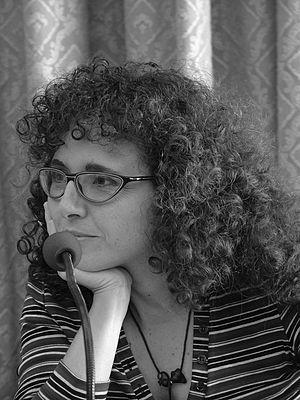
L'écrivaine, journaliste et activiste italienne pour les droits des personnes LGBT Delia Vaccarello lors d'une conference publique à Salerno, en Italie Italiano: La scrittrice, giornalista e attivista LGBT italiana Delia Vaccarello durante una conferenza a Salerno